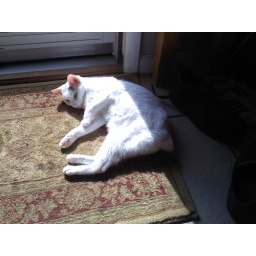
blind cat sleeping in the sun